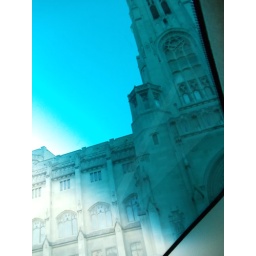
This is a picture through the car window as we were passing one of the buildings in Indianapolis.